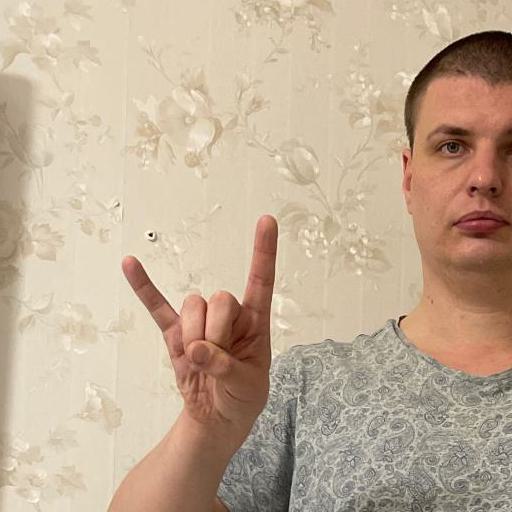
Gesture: rock